Mario Dolder

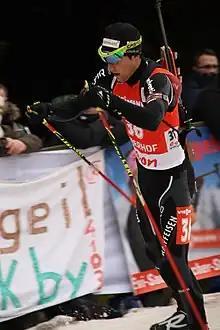
Dolder in 2014

Mario Dolder (born 22 June 1990) is a Swiss former biathlete. He competed in the 2014/15 World Cup season, and represented Switzerland at the Biathlon World Championships 2015 in Kontiolahti.